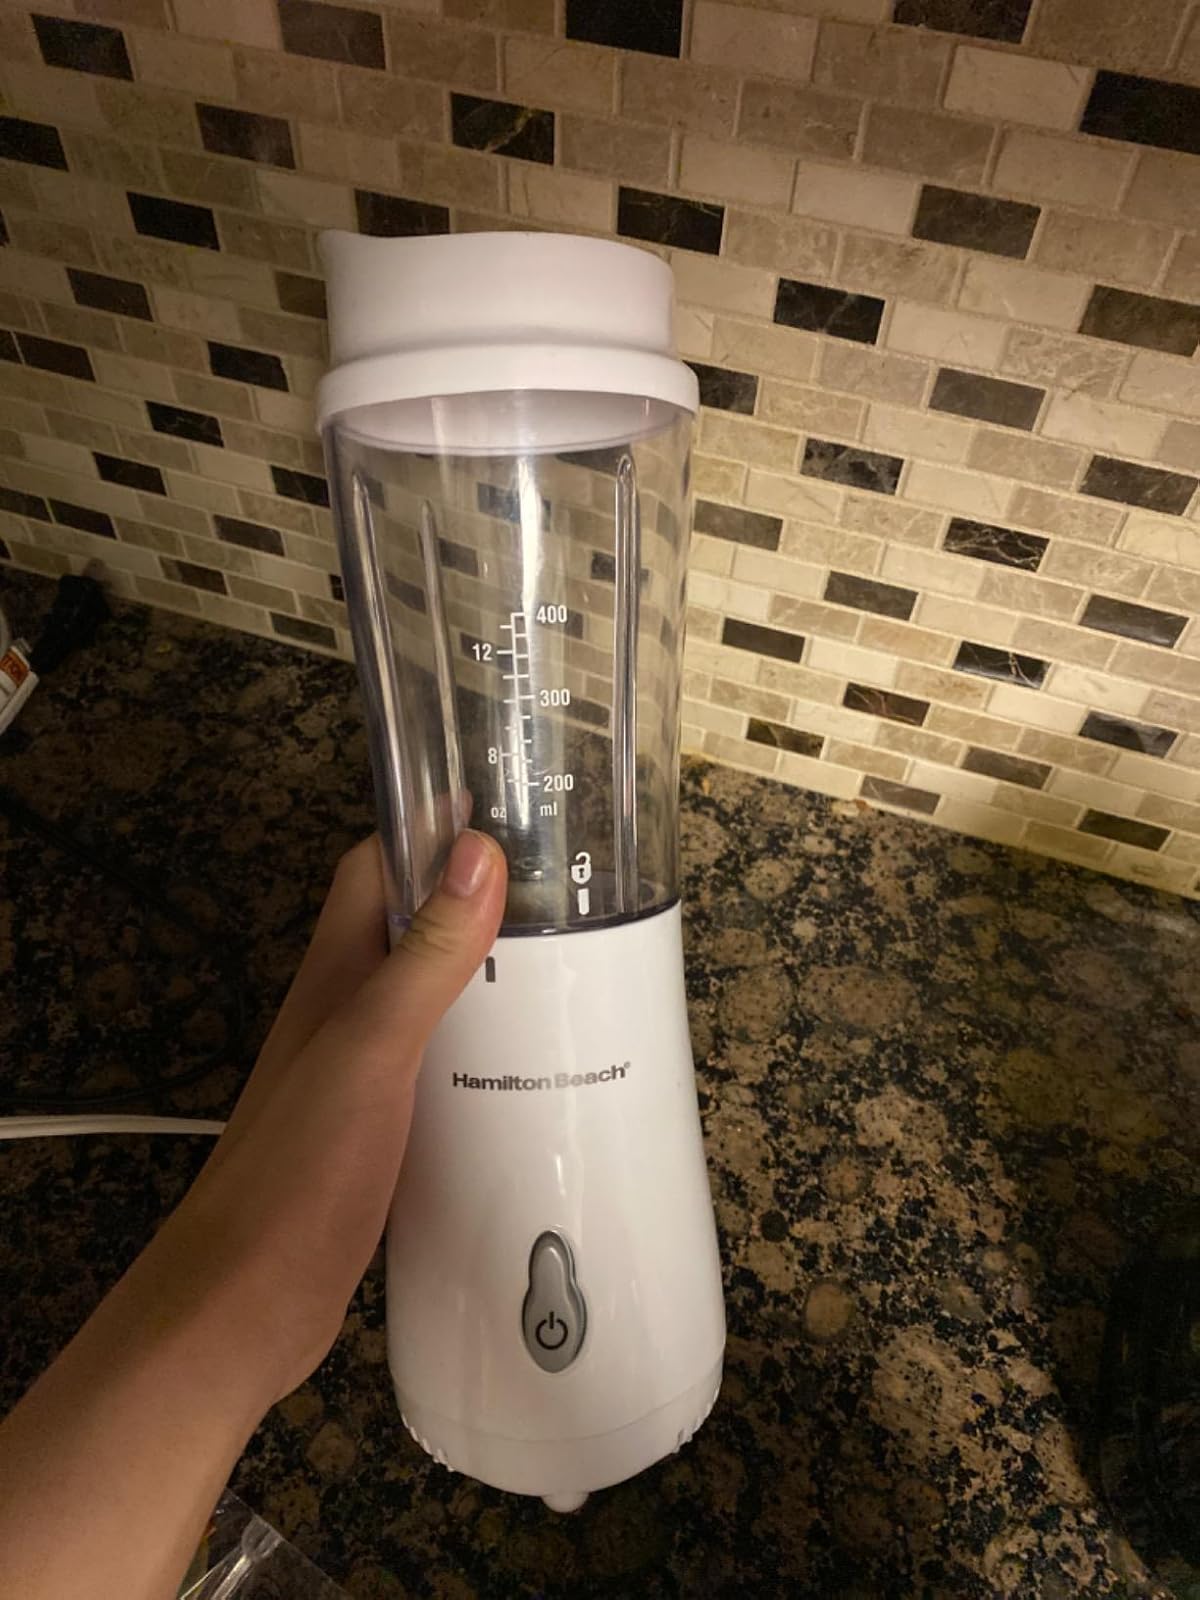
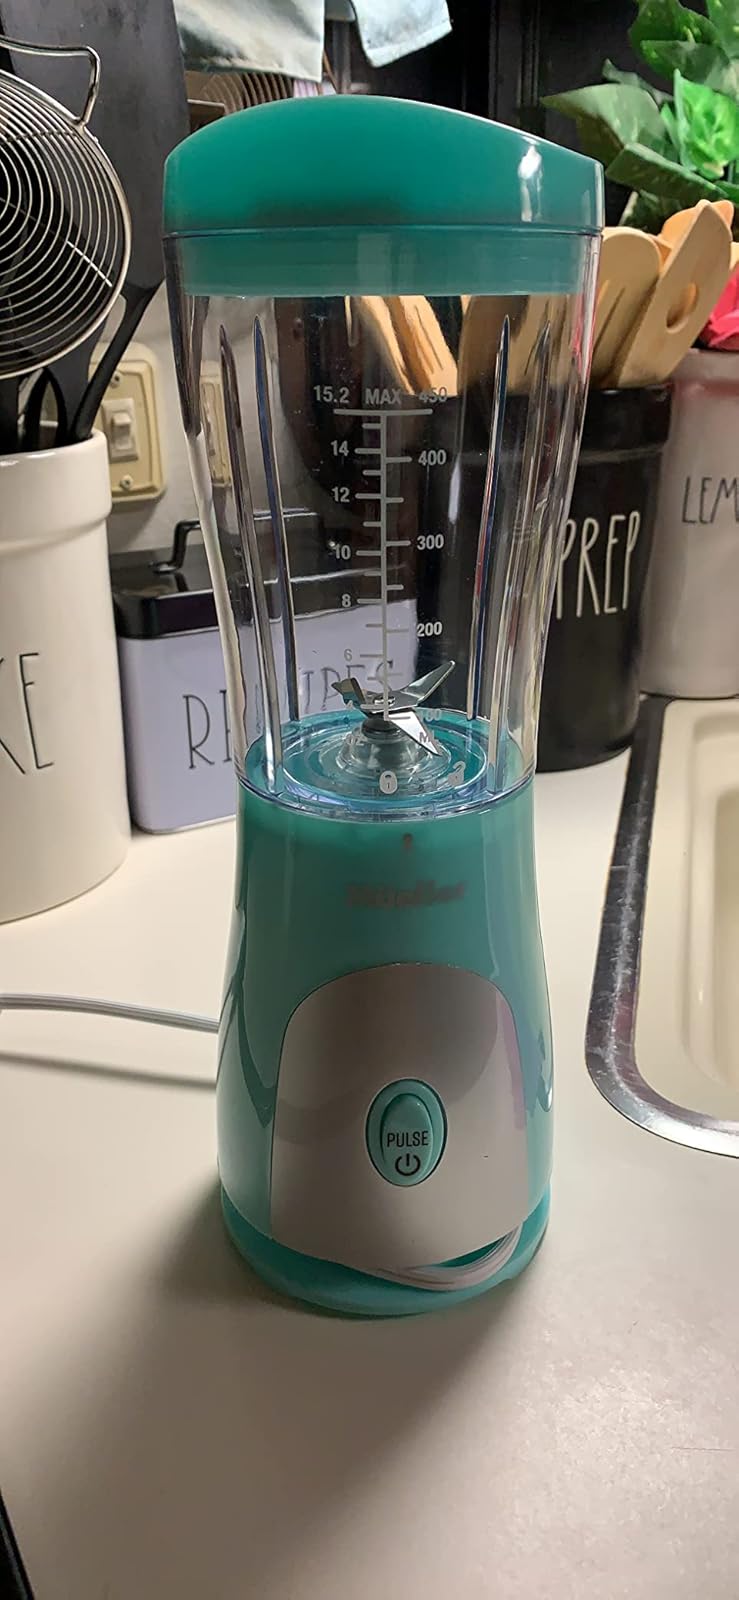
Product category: items_blender
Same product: no